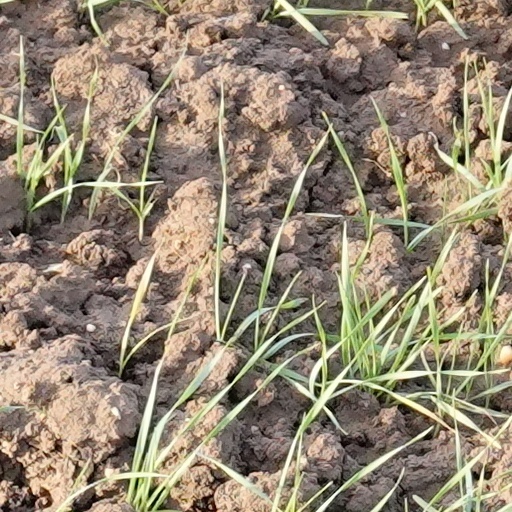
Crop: wheat